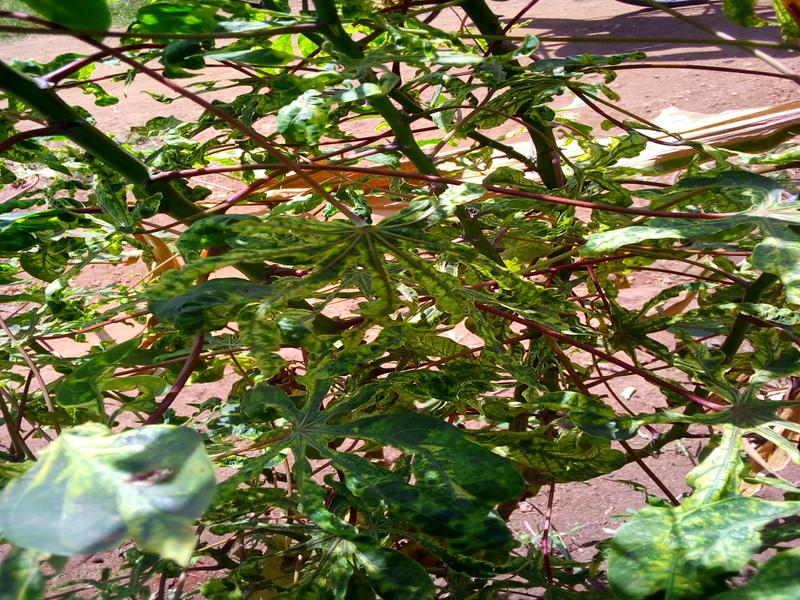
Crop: cassava
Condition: mosaic_disease